Agriculture in Ethiopia

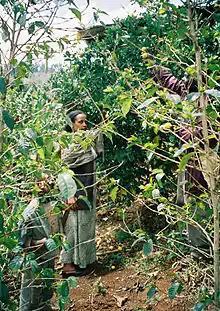
A fruit orchard in Ethiopia

Agriculture accounted for 50% of GDP, 83.9% of exports, and 80% of the labor force in 2006 and 2007, compared to 44.9%, 76.9% and 80% in 2002–2003, and agriculture remains the Ethiopian economy's most important sector. Ethiopia has great agricultural potential because of its vast areas of fertile land, diverse climate, generally adequate rainfall, and large labor pool. Despite this potential, however, Ethiopian agriculture has remained underdeveloped. Because of drought, which has repeatedly affected the country since the early 1970s, a poor economic base (low productivity, weak infrastructure, and low level of technology), and overpopulation, the agricultural sector has performed poorly. For instance, according to the World Bank between 1980 and 1987 agricultural production dropped at an annual rate of 2.1 percent, while the population grew at an annual rate of 2.4 percent. Consequently, the country faced a famine that resulted in the death of nearly 1 million people from 1984 to 1986. An additional challenge that contributes to lowered agricultural productivity is woody plant encroachment.